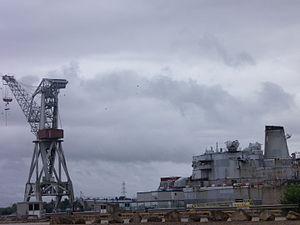
La Jeanne d'Arc (porte-hélicoptères) en déconstruction au port de Bassens (Gironde, France). Ancien bâtiment de la Marine nationale française, porte-hélicoptères et navire-école. Arrivé de Brest le 14 octobre 2014.
Bassens est une commune du Sud-Ouest de la France, située dans le département de la Gironde en région Nouvelle-Aquitaine.